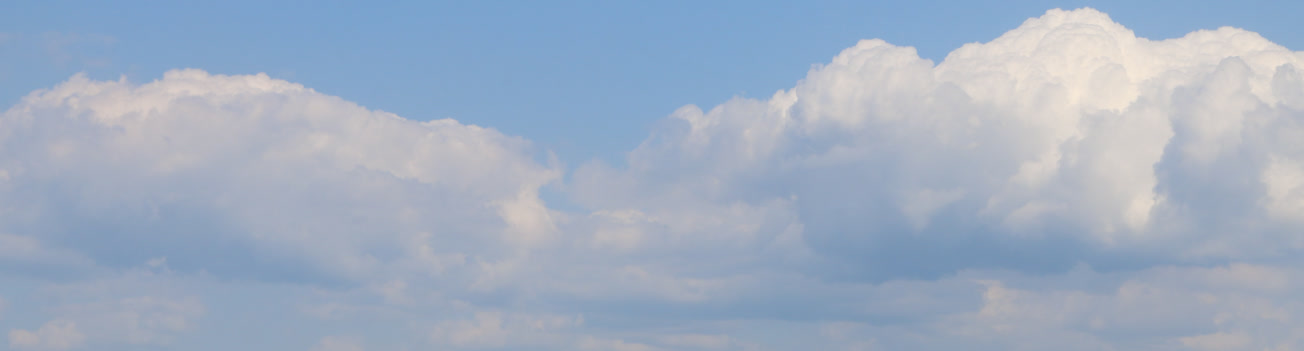
Cloud type: Cumulus